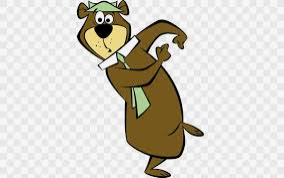
Portrait style: Cartoon Portrait